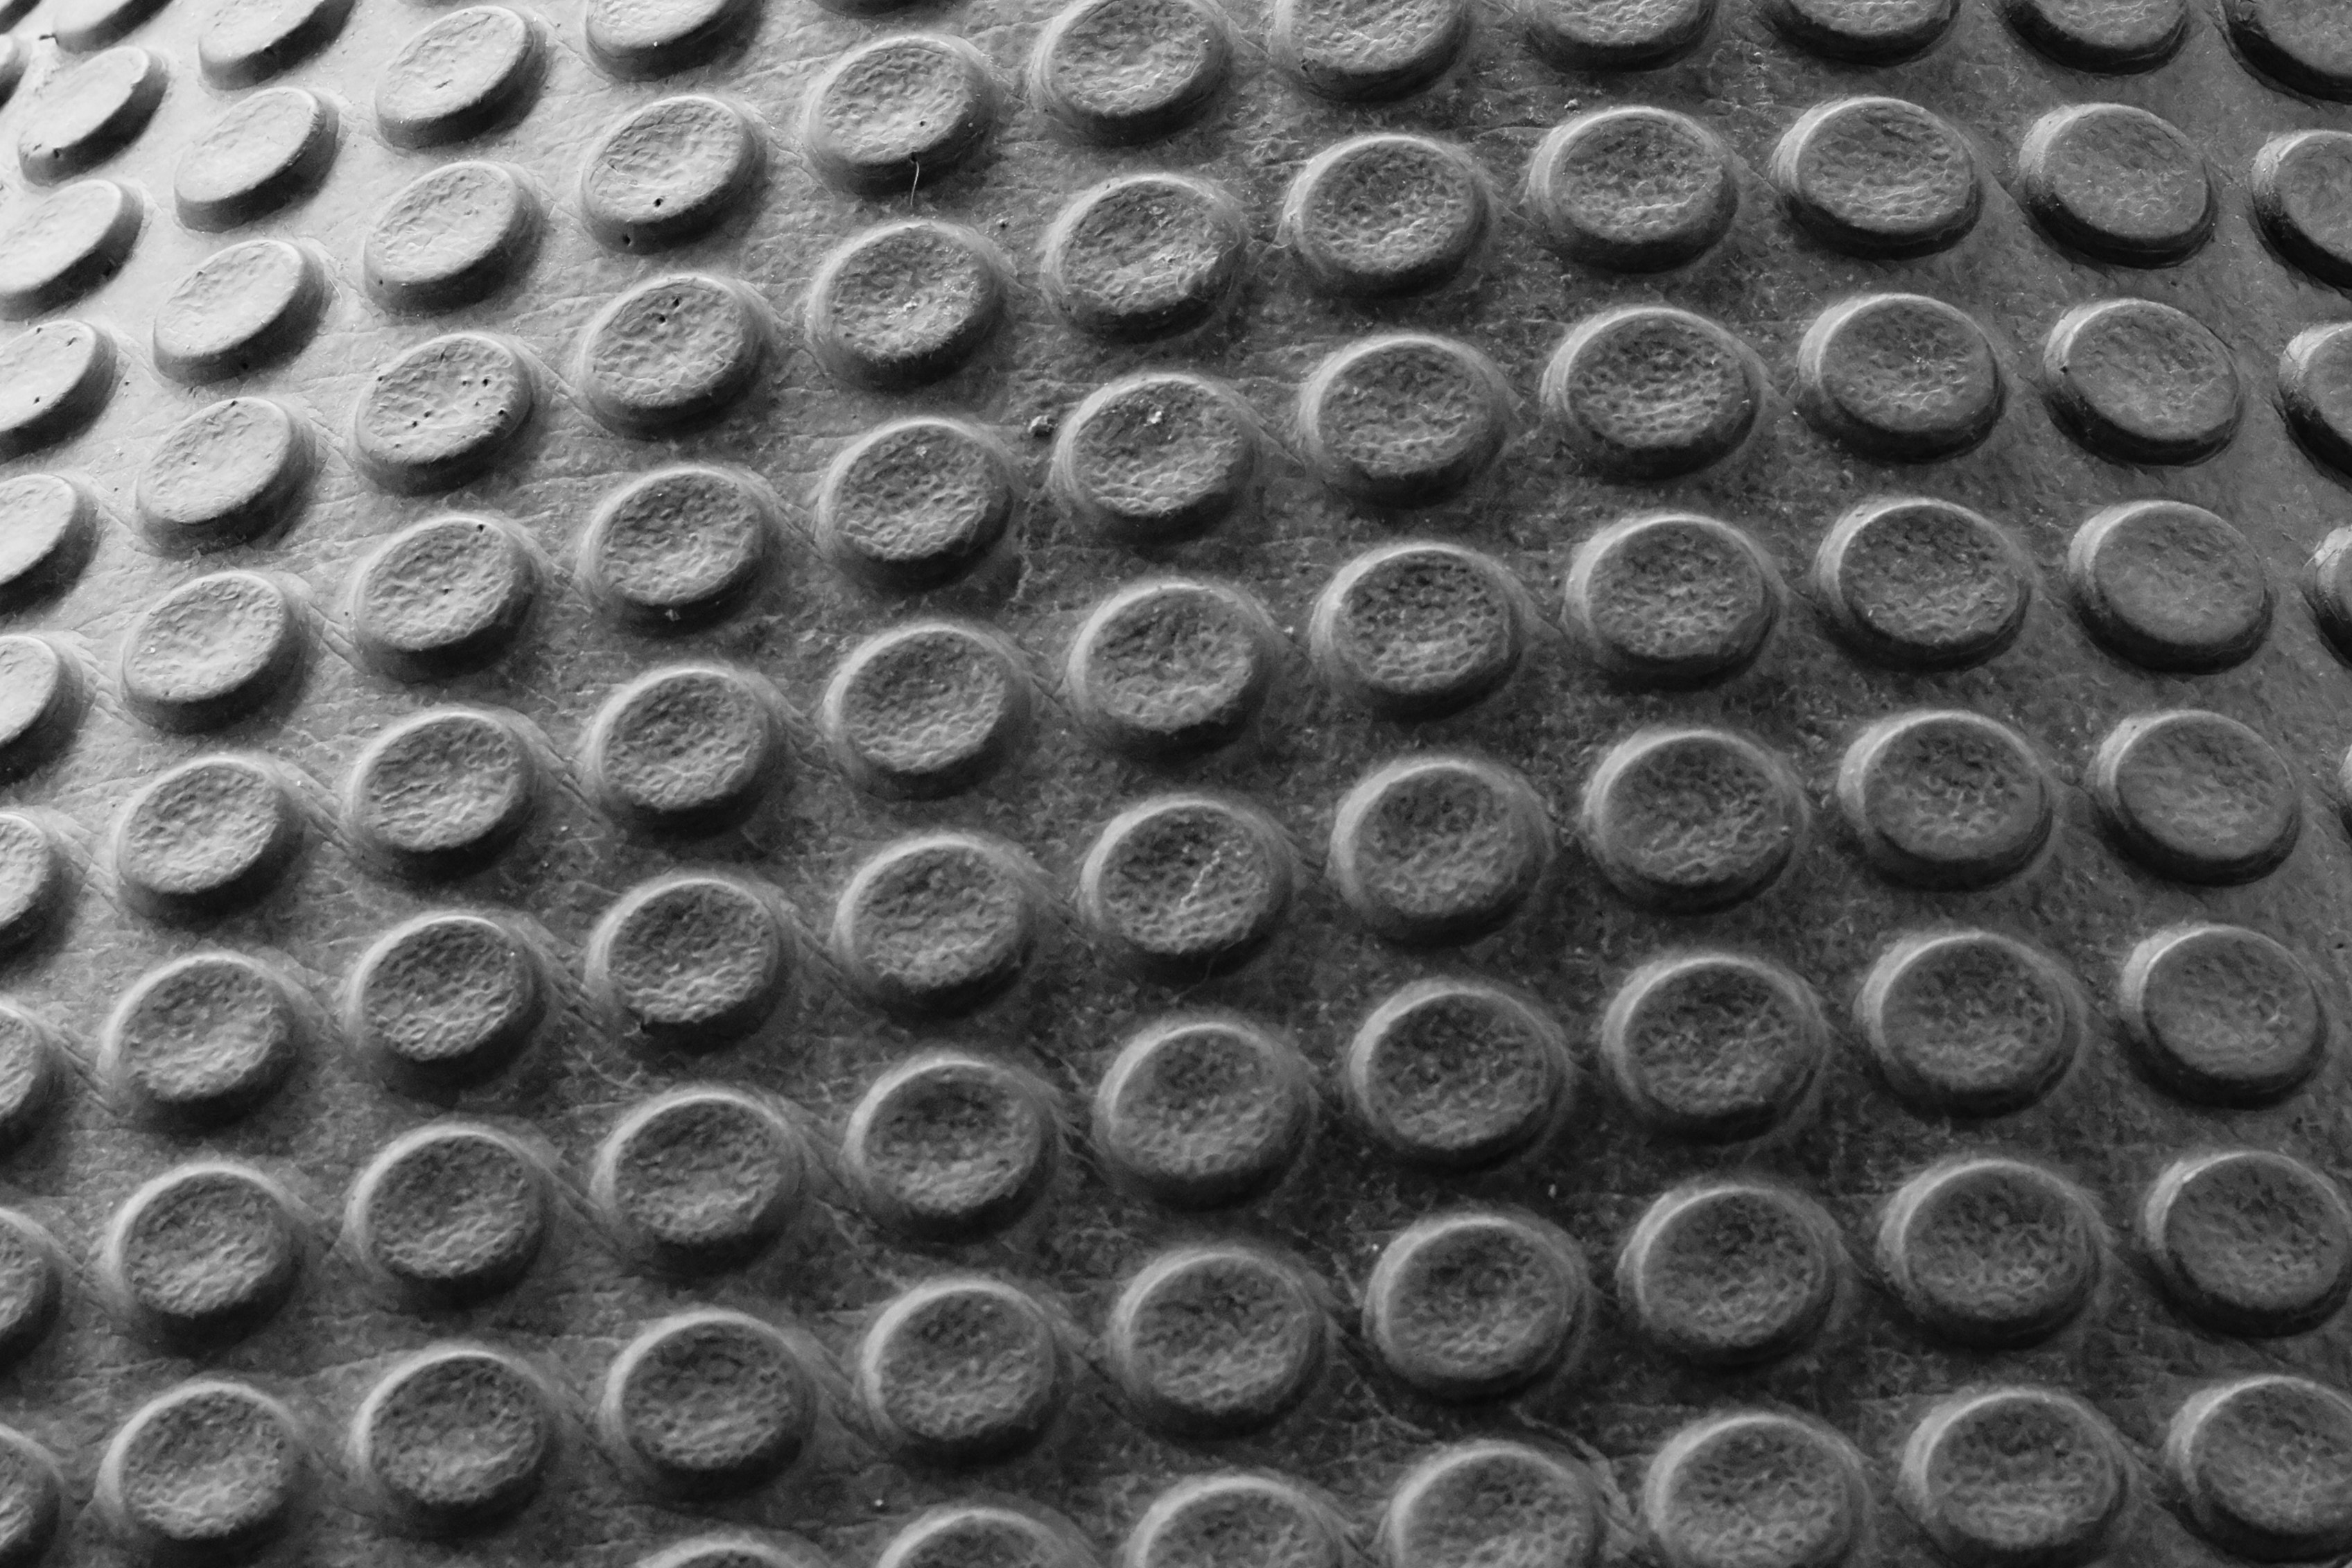
lines, colors, shadows, light, pattern, metal, black and white, monochrome, design, monochrome photography, circle, steel, architecture, photography, style